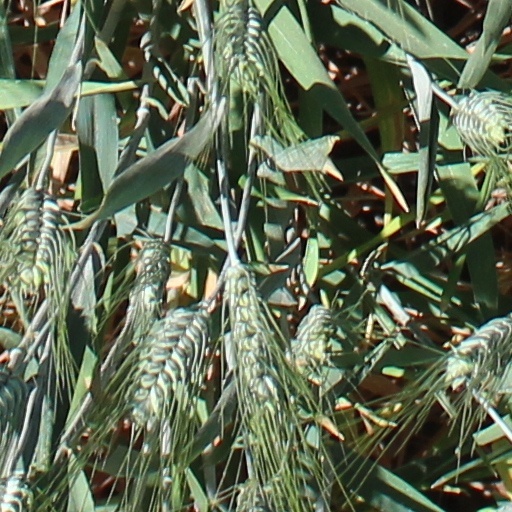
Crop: wheat